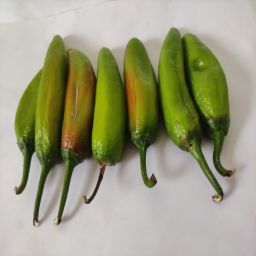
Crop: New Mexico Green Chile
Quality: Ripe